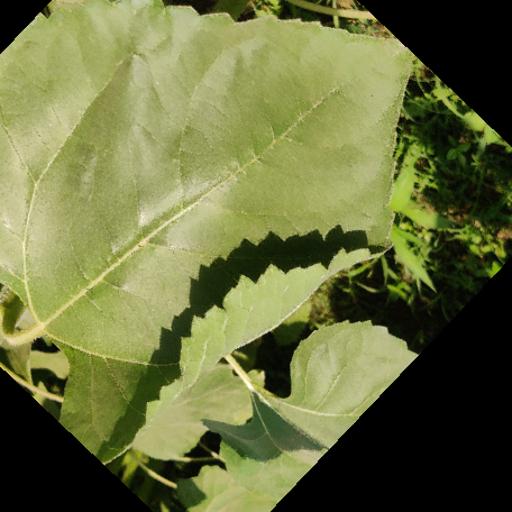
Label: Fresh_leaf